Vienna Blood (TV series)

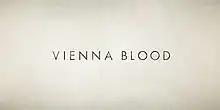
Title card

Vienna Blood is a British-Austrian procedural drama television series set in Vienna, Austria, in the early 1900s. Based on the "Liebermann" novels by Frank Tallis, the series follows Max Liebermann (Matthew Beard), a doctor and student of Sigmund Freud, as he assists Police Detective Oskar Reinhardt (Jürgen Maurer). By providing psychological insights into the subjects’ motives, they investigate disturbing murders with success. A continuing sub-theme is the growing antisemitism against the Liebermann family. Max is a member of a liberal British Jewish family in Leopoldstadt, a traditional Jewish district, while Oskar, a lapsed Catholic, is based at that district's police precinct.